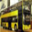
Label: bus